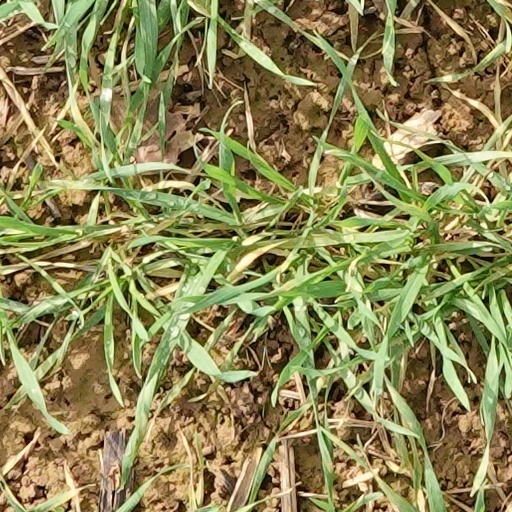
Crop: wheat